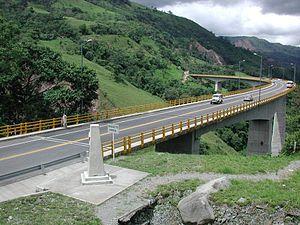
Cette liste de ponts de Colombie a pour vocation de présenter une liste de ponts remarquables de Colombie, tant par leurs caractéristiques dimensionnelles, que par leur intérêt architectural ou historique.